Théâtre Lyrique

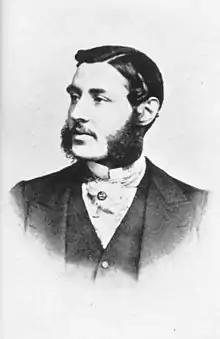

Never could singer be under more unfit master for an opera like "Der Freischütz". M. Duprez seems to have considered this masterpiece from the Castil-Blaze point of view; and as the ""maestro"" had taken liberties with this great composer's text, the ""professore"" thought he might, with equal good grace, embellish and vary the melodies. He set himself to work, and spared not roulades, shakes, and "ricercate", whereof Weber had no idea, and which, had he heard them, would have driven him mad. Madame Lauters thought she could not go wrong in following the advice of so great a master of the art vocal as M. Duprez, and accordingly she repeated, note for note, what he had taught her. The public delighted at a "tour de force, quand même", applauded 'to the echo;' and it was only on reading the "feuilletons" of the principal journalists that Madame Lauters woke from her dream of contented happiness. Like a sensible woman she profited by advice, though the cup was bitter and the dose strong. I have heard her again, and was delighted to find she had discarded M. Duprez and returned to Weber. A greater improvement, a more decided change for the better, I could hardly have imagined; nor could there be a greater treat than to hear Weber's exquisite melodies uttered by the rich and musical voice of Madame Lauters.